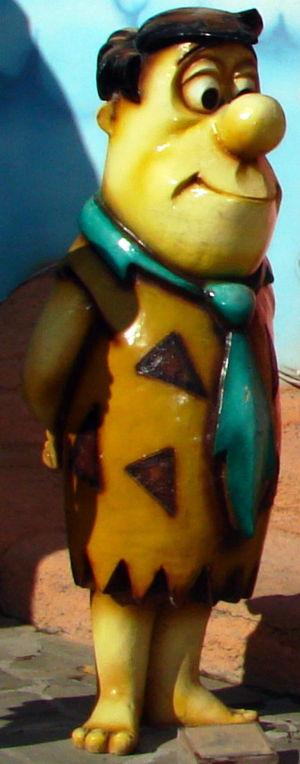
Fred Pierrafeu est le principal protagoniste de la série de dessins animés Les Pierrafeu, série qui a été initialement diffusée en tant que prime-time sur la chaîne télévisée ABC de 1959 à 1966. Les principaux doubleurs en version française sont Roger Carel